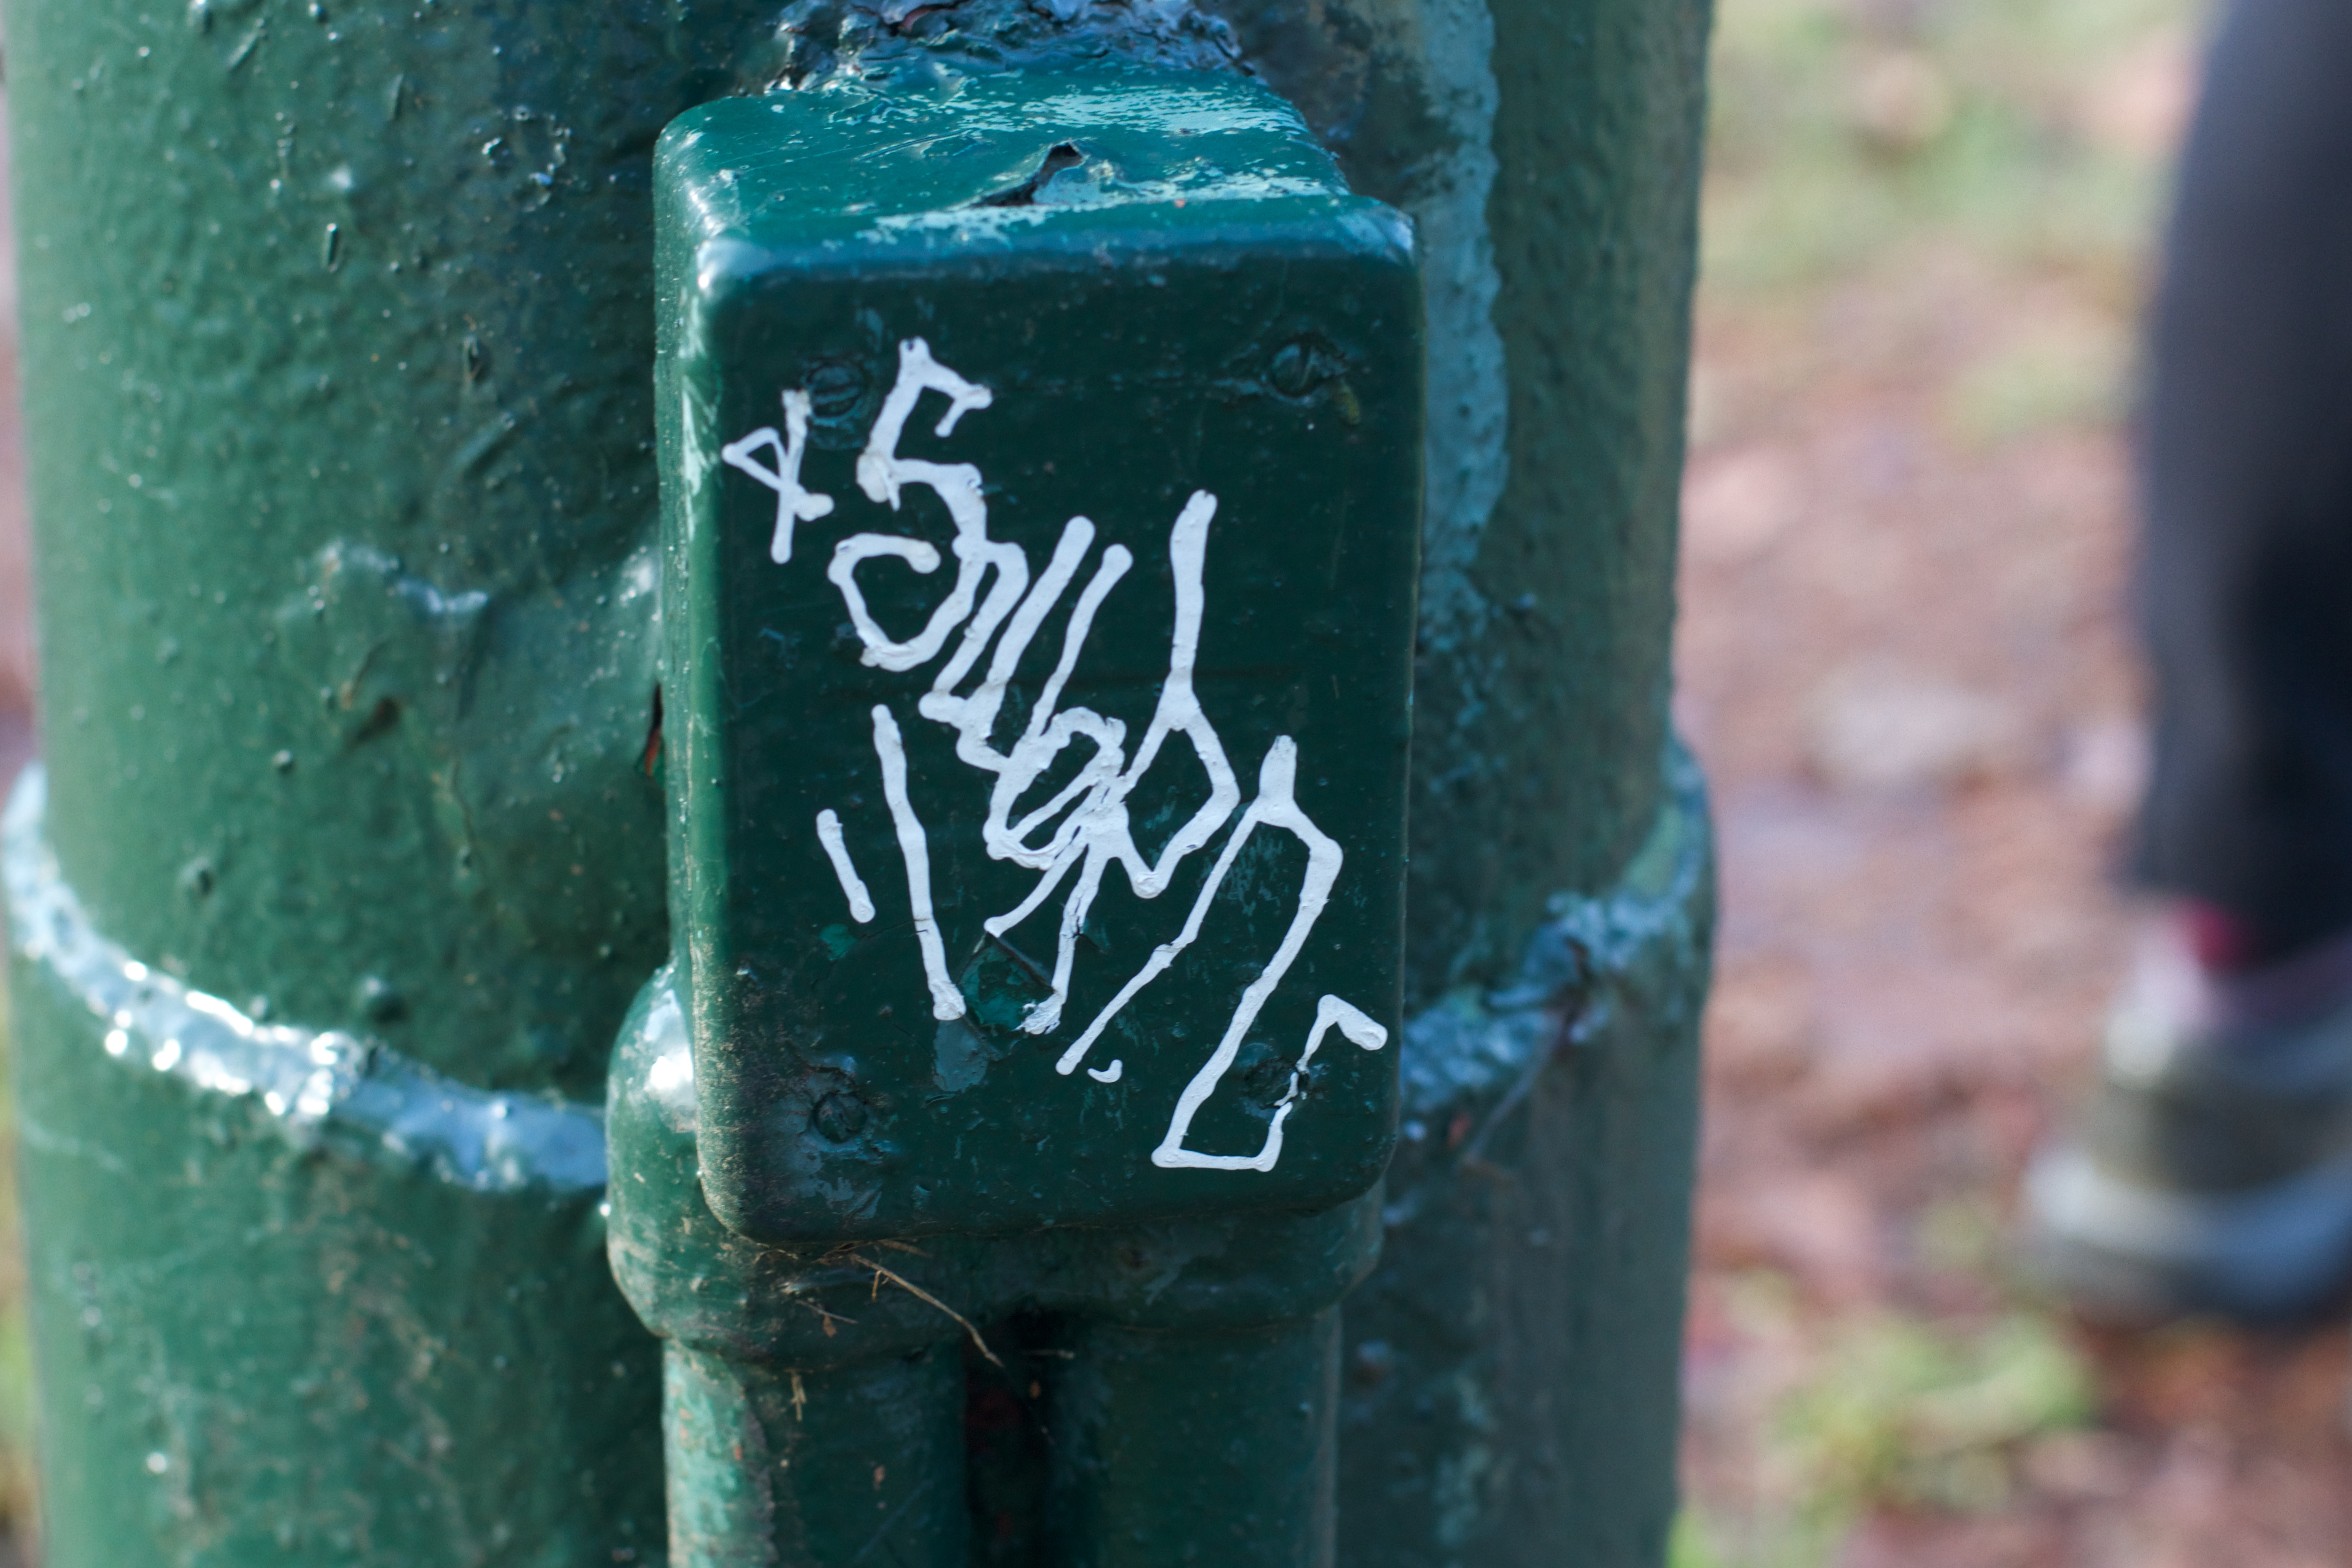
water, green, color, drink, blue, art